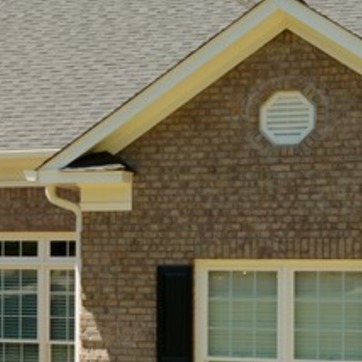
Material: brick